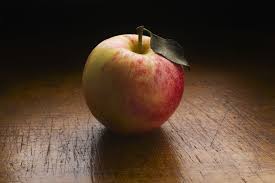
Label: Apple